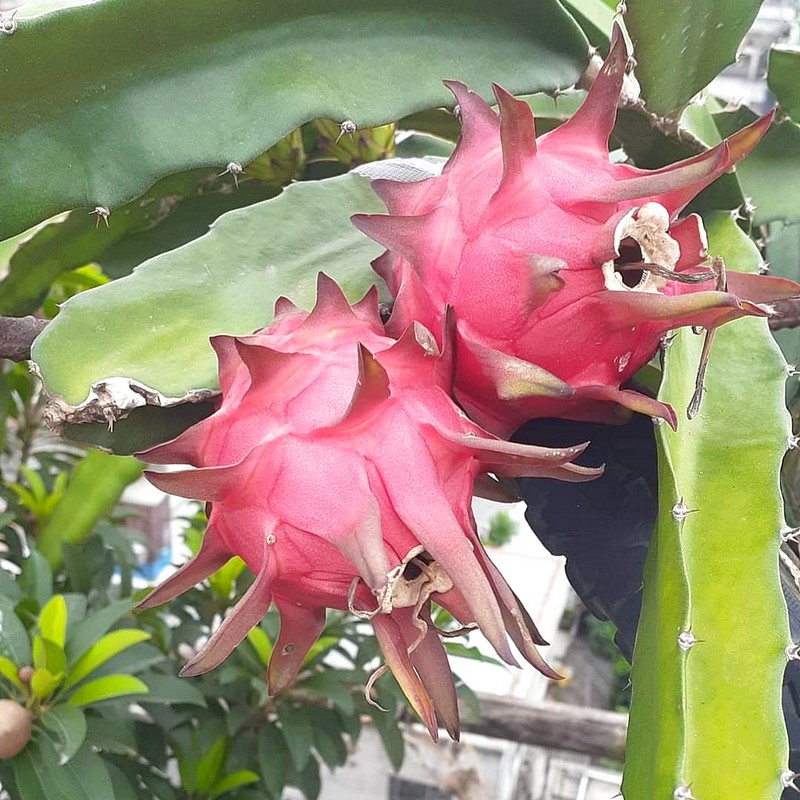
Label: Mature Dragon Fruit